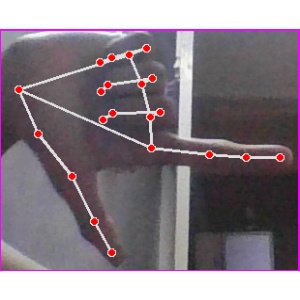
अक्षर: ख